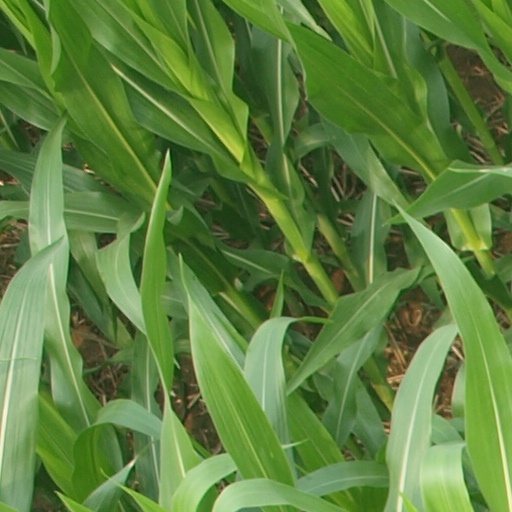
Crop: maize; corn